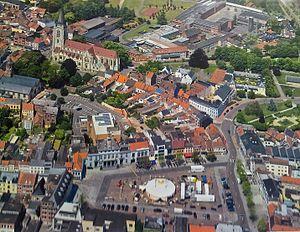
Vue aérienne de Renaix, au premier plan le Grand-place et l'Eglise Saint Hermès à l'arrière plan à gauche
Renaix est une ville néerlandophone à facilités de Belgique située en région flamande dans la province de Flandre-Orientale. Elle se trouve au cœur des Ardennes flamandes.